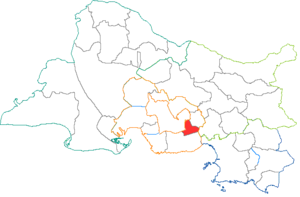
Situation du canton dans le département des Bouches du Rhône (France)
Le canton de Marignane est une division administrative française située dans le département des Bouches-du-Rhône, dans l'arrondissement d'Istres.